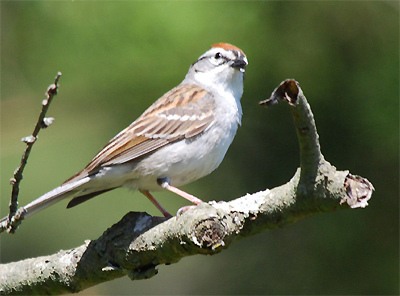
a small bird with a white belly, brown wings and head, with a black stripe between its eyes.
this bird has a red crown, grey and white striped forehead and cheek patch, and a solid white breast and belly.
the bird ha a black eyering and a white throat and breast.
this bird has a speckled belly and breast with a short pointy bill.
this is a bird with a white breast and a brown wing and crown.
this bird has wings that are brown with a white belly
this bird has wings that are brown and has a white bellythe small bird has a white breast and orange wings and feet with a short black beck.
this bird has a white breast and belly, and multicolored brown and gray wings with a brown crown.
this bird has a orange crown, black bill, white belly and breast
Species: Chipping Sparrow